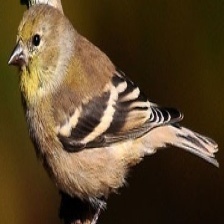
Species: AMERICAN GOLDFINCH
Scientific name: SPINUS TRISTIS
ImageNet parent category: goldfinch